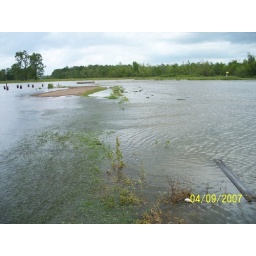
water over the road way